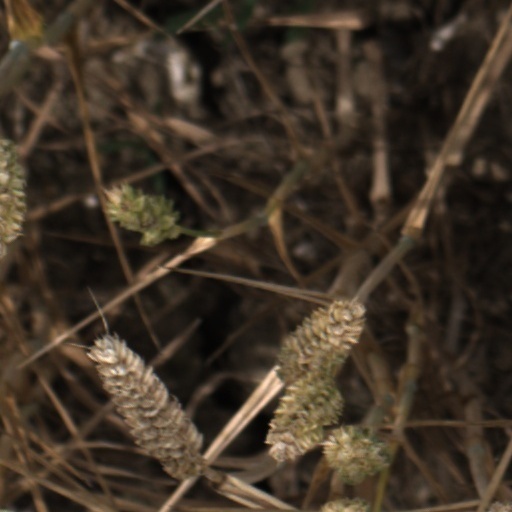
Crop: wheat